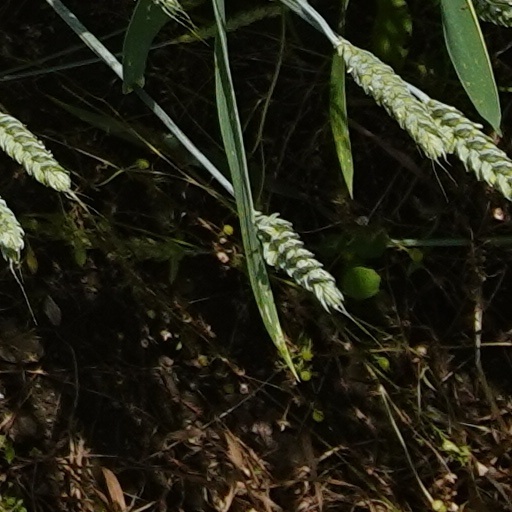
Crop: wheat